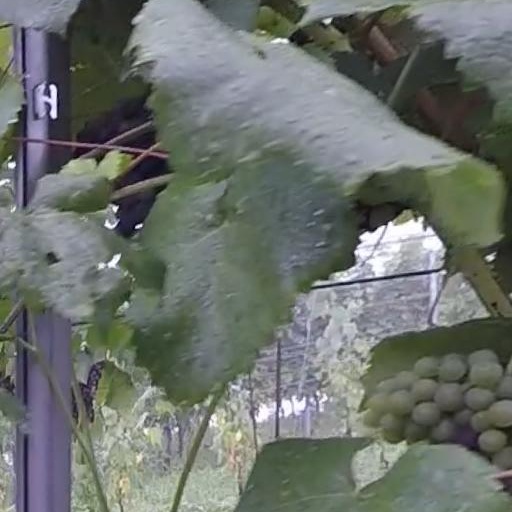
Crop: grape